Street names in Barcelona

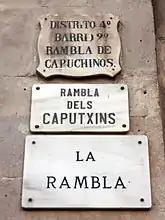
On the Rambla there are usually two plaques: one for the generic name of the avenue, and another for each of its sections.

Between 1776 and 1778 the urbanization of la Rambla was carried out, an ancient torrent that during the Middle Ages marked the western boundary of the city, which had been populated since the 16th century, mainly by theaters and convents. At this time the inner wall was demolished, the buildings were realigned and a new landscaped promenade was designed, in the style of the French "boulevard". La Rambla has different names for each of its sections, so it is also often referred to in the plural, Les Rambles. From the Plaça de Catalunya to the Portal de la Pau, it is called: Rambla de Canaletes, after the water pipes of the Sant Sever reservoir; dels Estudis, after the old university or Estudi General; de Sant Josep, after the Carmelite convent of Sant Josep, located on the present site of the Boquería market; dels Caputxins, after the convent of the Capuchins of Santa Madrona, which was in the area of the present Plaça Reial; and de Santa Mònica, after the church of the same name. The term rambla comes from the Arabic "ramla" ("رملة"), which means "sandbank" — or intermittent watercourse — and has since been used as a generic for numerous thoroughfares in the city: Badal, Brasil, Caçador, Carmel, Catalunya, Fabra i Puig, Guipúscoa, Mar, Onze de Setembre, Poblenou, Prat, Prim, Raval and Volart.